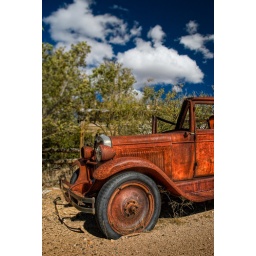
An old rusty and weathered car in Hackberry Arizona